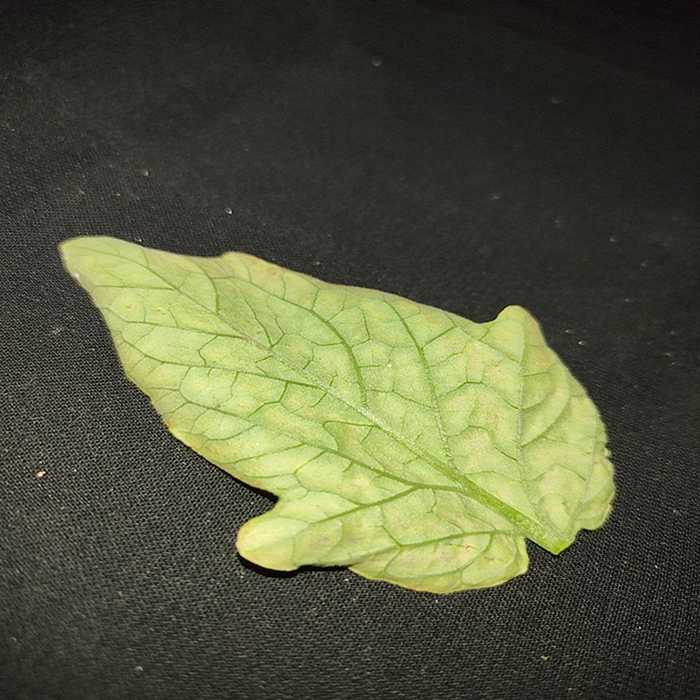
Plant: Tomato
Label: Tomato spotted wilt